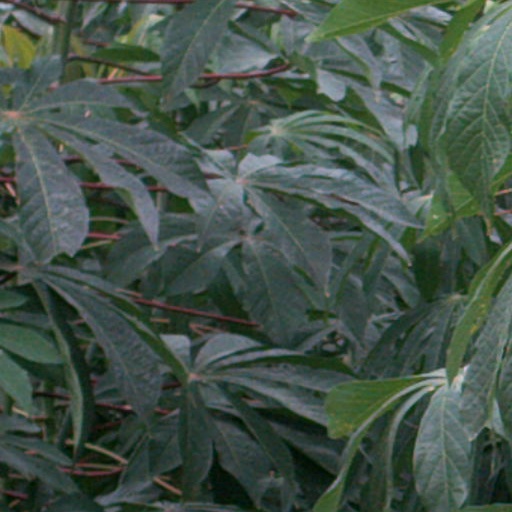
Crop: cassava